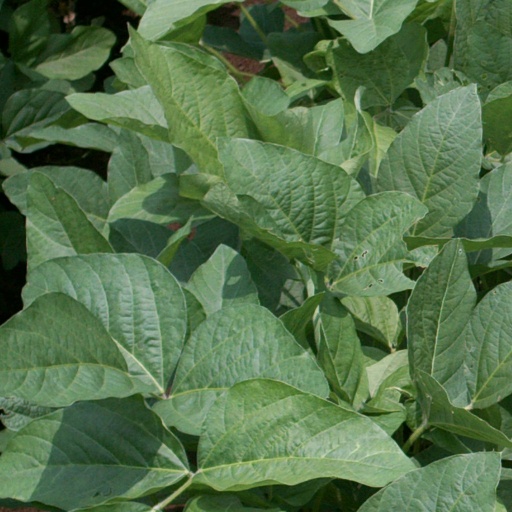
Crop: soybean